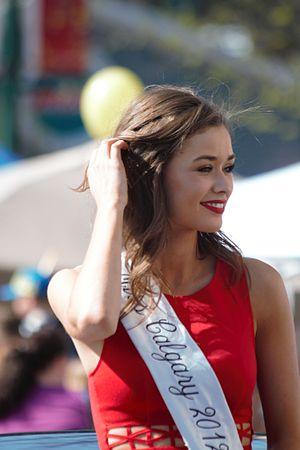
Miss Univers Canada 2012, 18ᵉ élection de Miss Univers Canada, s'est déroulée le 19 mai 2012 au St. Lawrence Centre for the Arts de Toronto.
Ela Mino est un mannequin femme canadien qui a été couronné Miss Global 2014, représentant le Canada.